Frederick V of Denmark

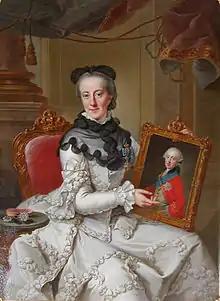
Juliana Maria as Queen dowager showing a portrait of her only son Hereditary Prince Frederick. Painting by Johann Georg Ziesenis, 1766-67.

The personal influence of Frederick was limited, making him one of absolute rulers who least made for the state's strength. When he became king, his alcoholism had developed in such a way that he was hardly able to lead a government alone and was completely dependant on his advisers. Just after his accession he appointed A. G. Moltke, whom he had as a favourite, as his Lord Chamberlain — an office that had previously been a mere court post. Now it became an outstanding position that gave Moltke opportunity as the king's confidential friend to be around him from morning till night, with the king talking to him about whatever was on his mind, which enabled Moltke to make his influence felt in all areas where he pleased. One of his main tasks was to take care that his dissolute Majesty didn't damage the Royal household's reputation with his constant orgies. Frederick's main interest was primarily the arts of war that rivalled the anti-military attitudes that characterized his counsellors; he enjoyed hunting and stayed often at the Jægersborg Dyrehave estates.